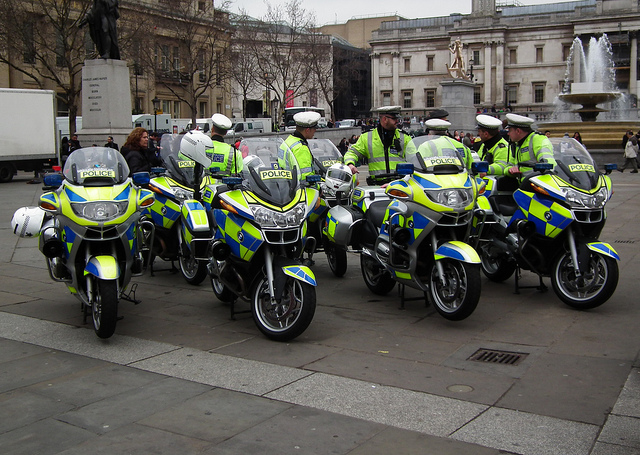
user: Given an image and a question. Answer the question in a short answer. Question: What brand are these motorcycles? Short Answer:
assistant: bmw